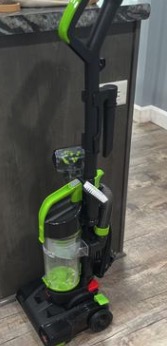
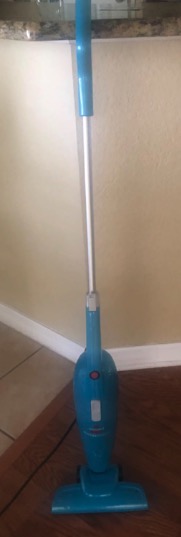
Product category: items_vacuum
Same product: no